M. M. Alex

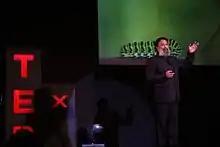
Dr.Alex giving a talk at TEDx Delhi

Dr. M. M. Alex received an honorary doctorate in Indology and alternative medicine from the Michigan State University College of Human Medicine. He founded the non-profit organisations Vedik-India Society (2000), E-Ducatus Foundation, Institute of Ancient Integrative Therapies and Research with his wife, Anitha Alex. He travelled extensively and digitised India district wise to promote Indian culture around the world. He also developed a massive database on 250 common ailments and therapies from eastern disciplines like Ayurveda, Yoga, Mantra, Tantra, Sangeetha Sastra, Manas Ayurveda and Gandharva Veda. He worked on merging modern and ancient medical therapies by creating a digital database on medical aspects of various alternative forms of treatment.His work involved a comprehensive and integrated understanding of many systems and modules that operate in the fields of: